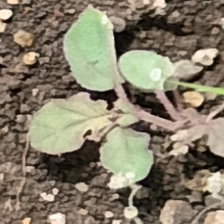
Weed species: Punarnava _(Boerhaavia diffusa)